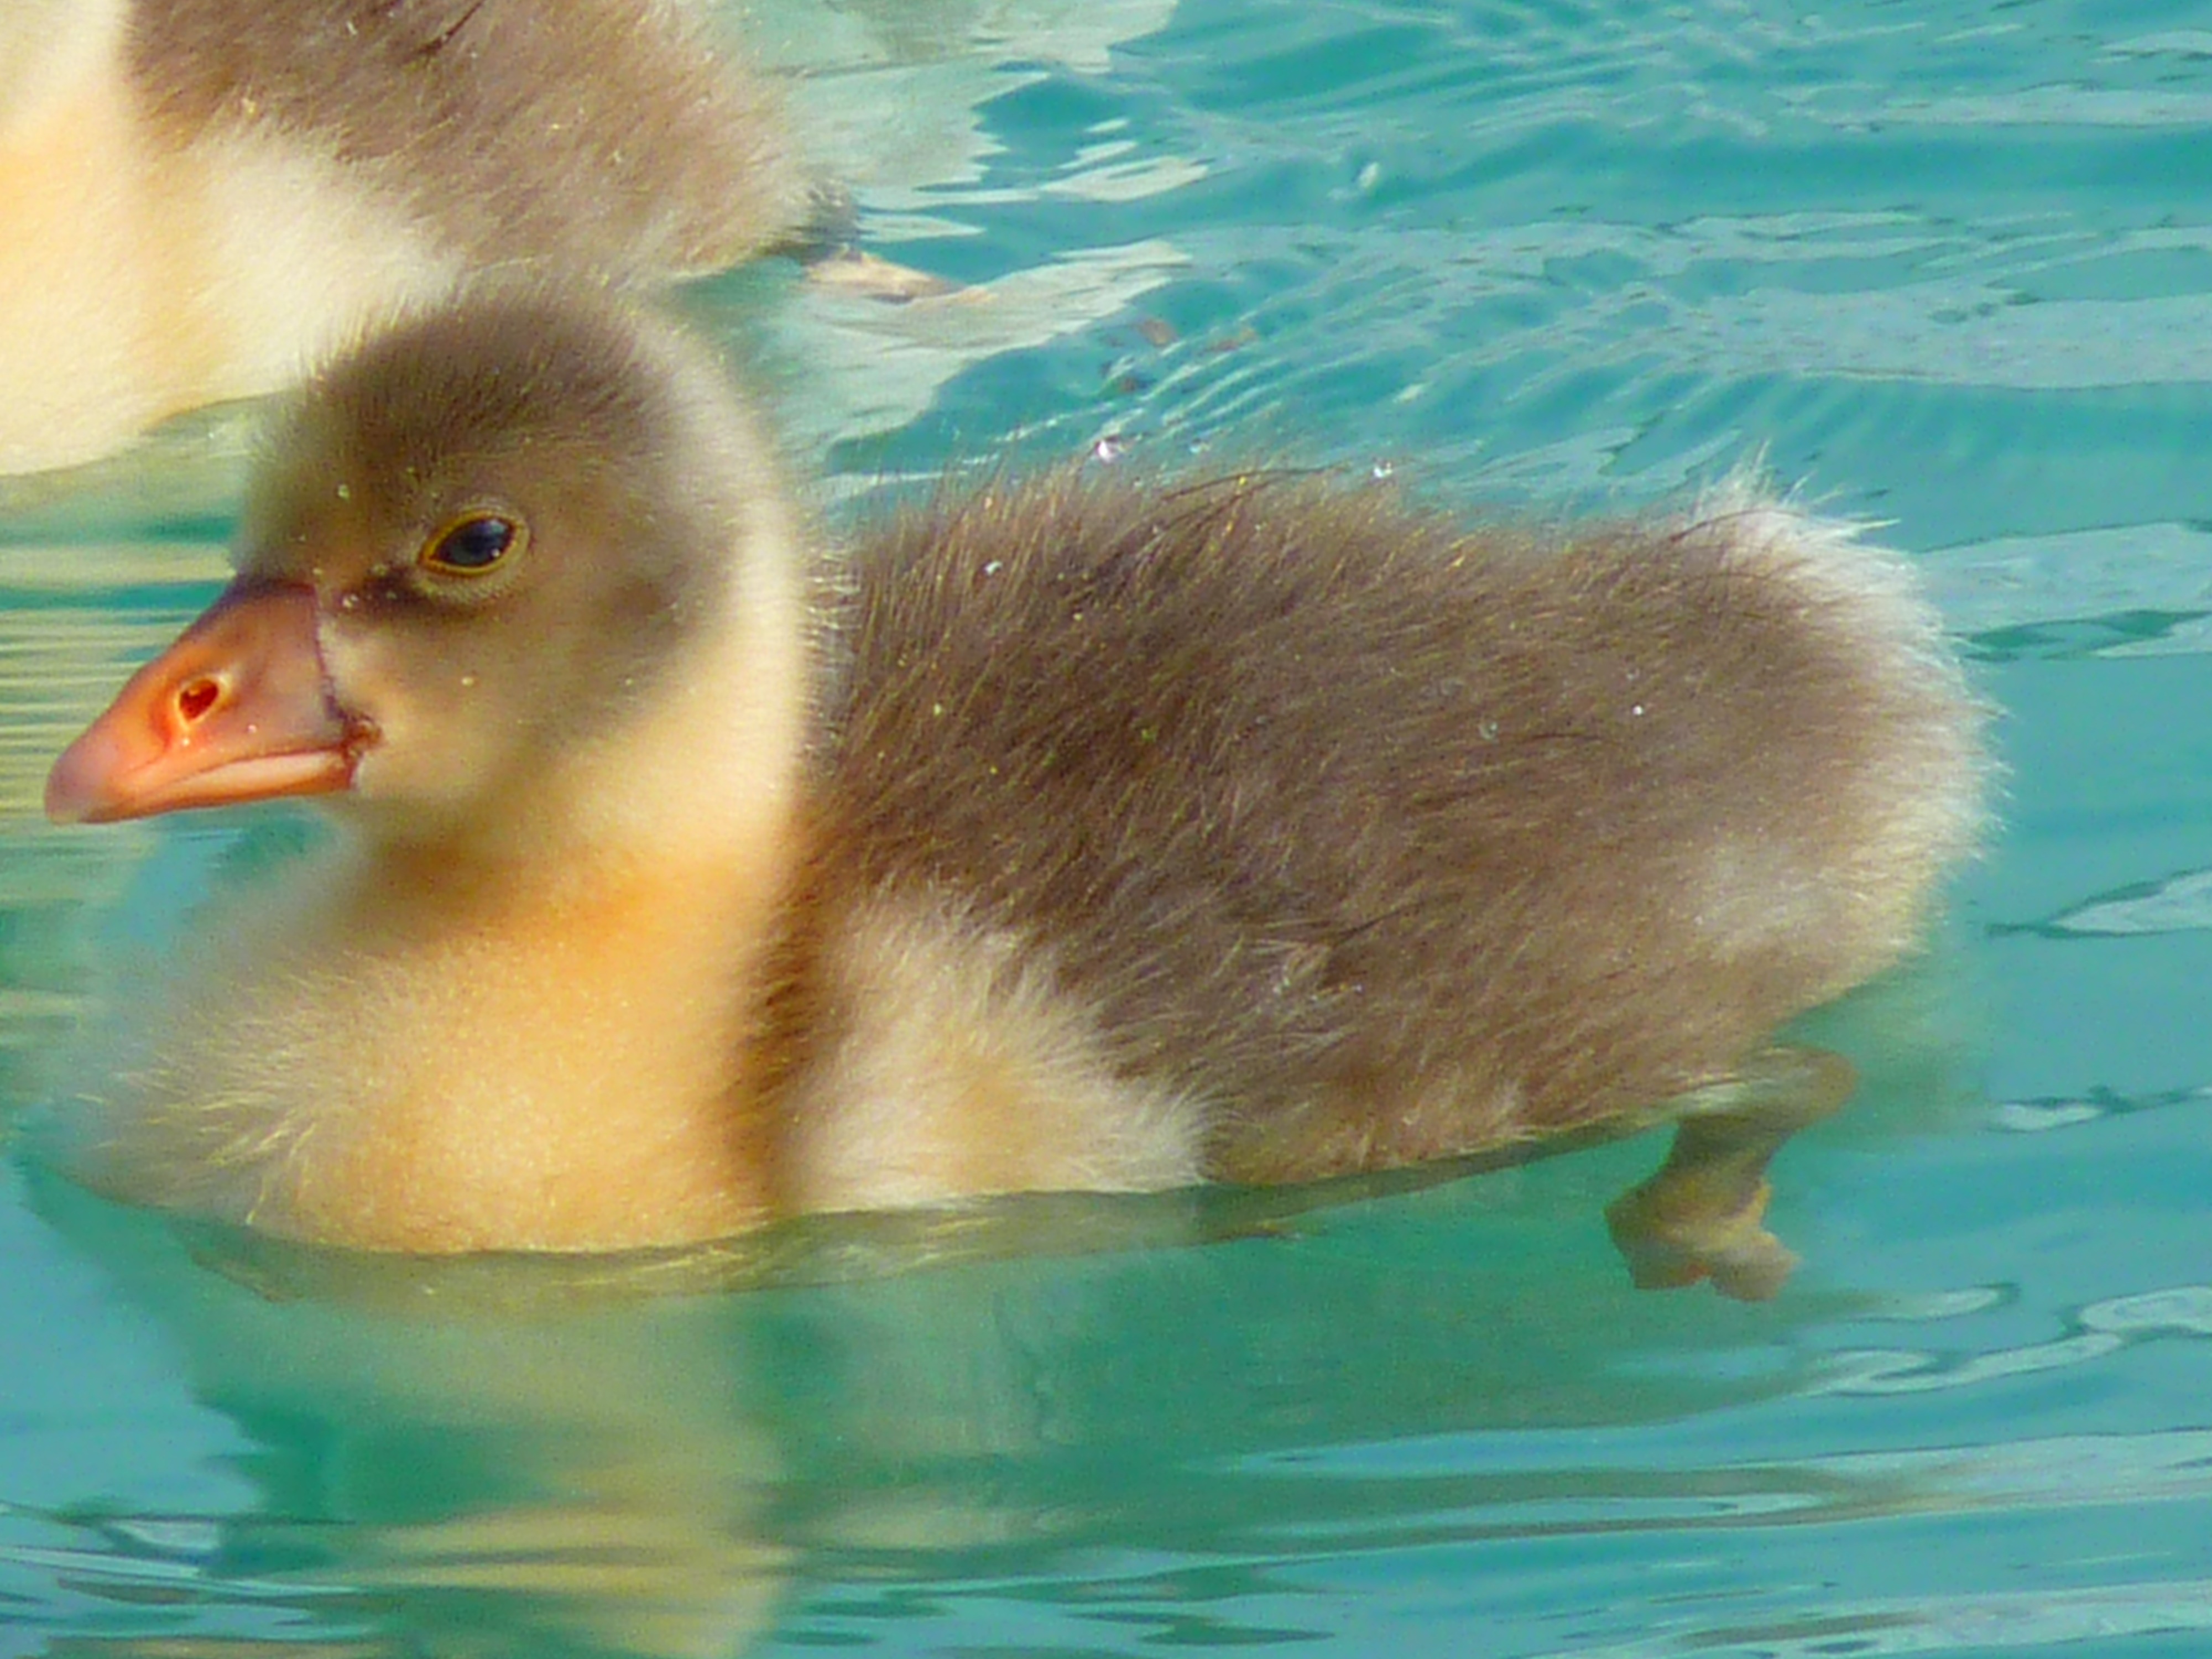
water, bird, wildlife, swim, beak, chicken, fauna, duck, animals, goose, geese, vertebrate, waterfowl, water bird, mallard, gaensekuecken, ducks geese and swans, seaduck